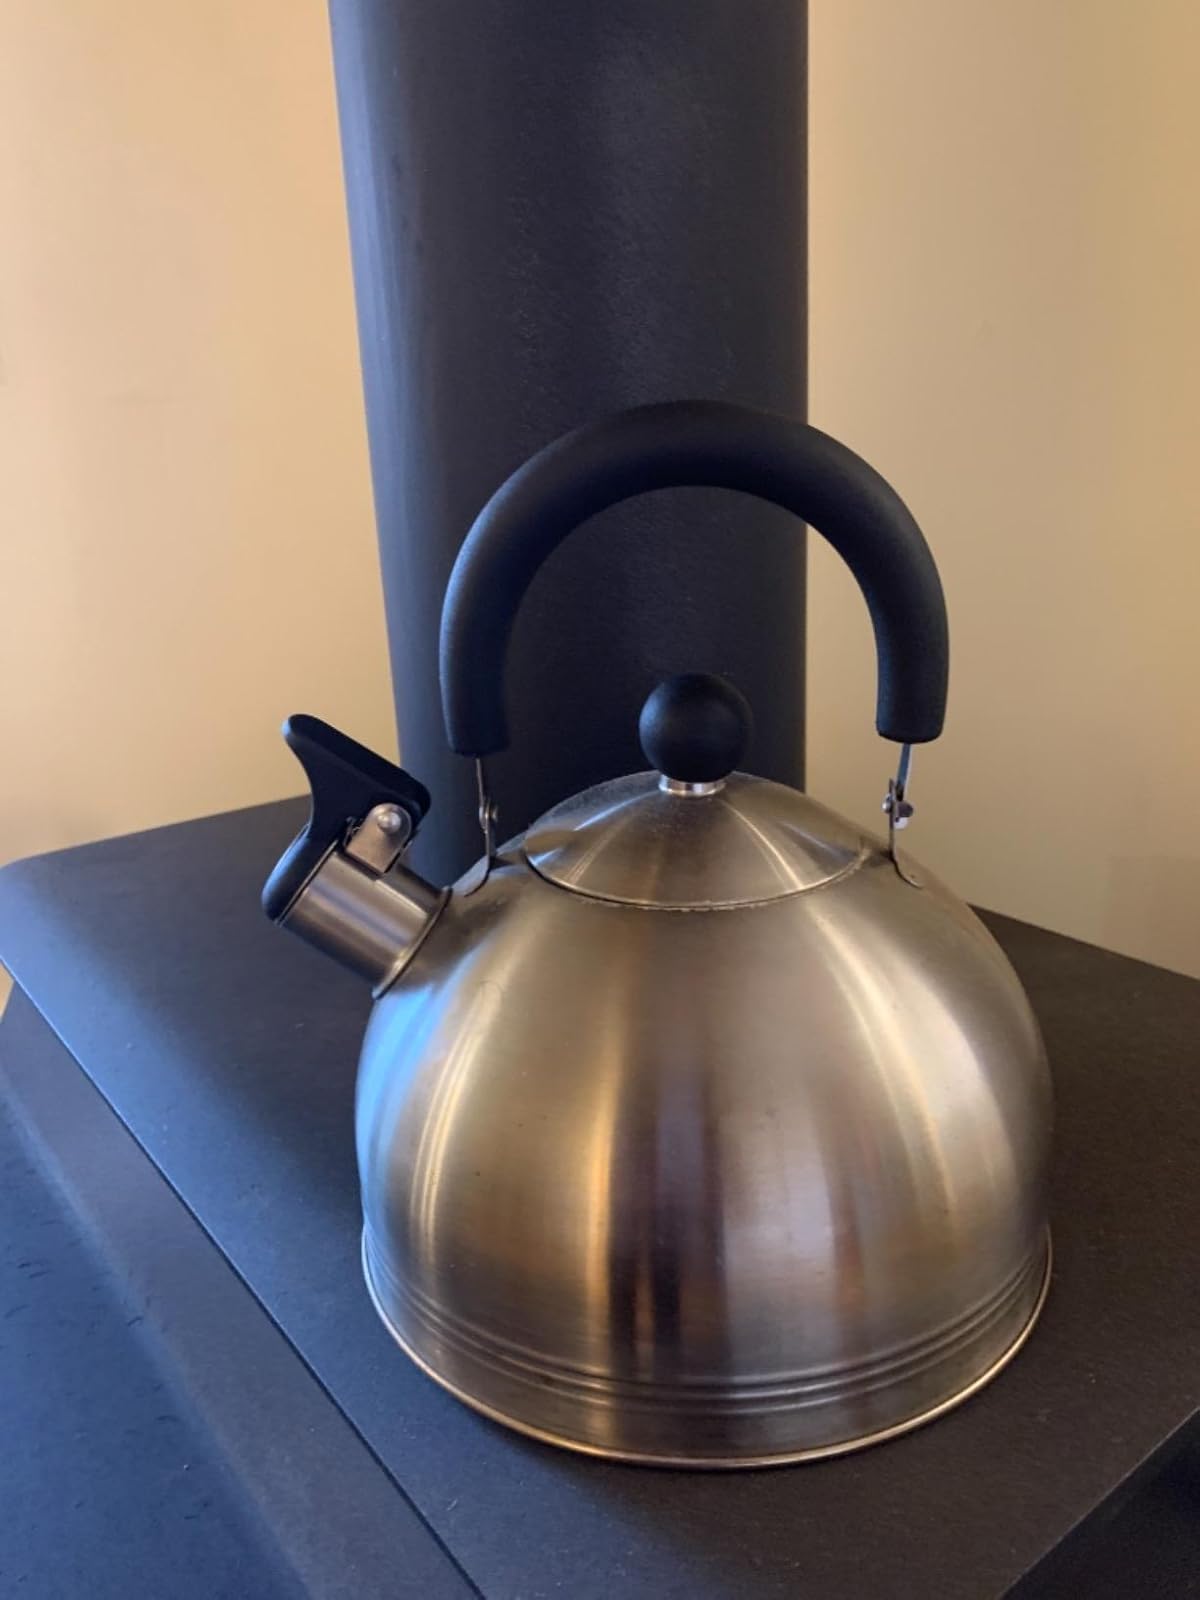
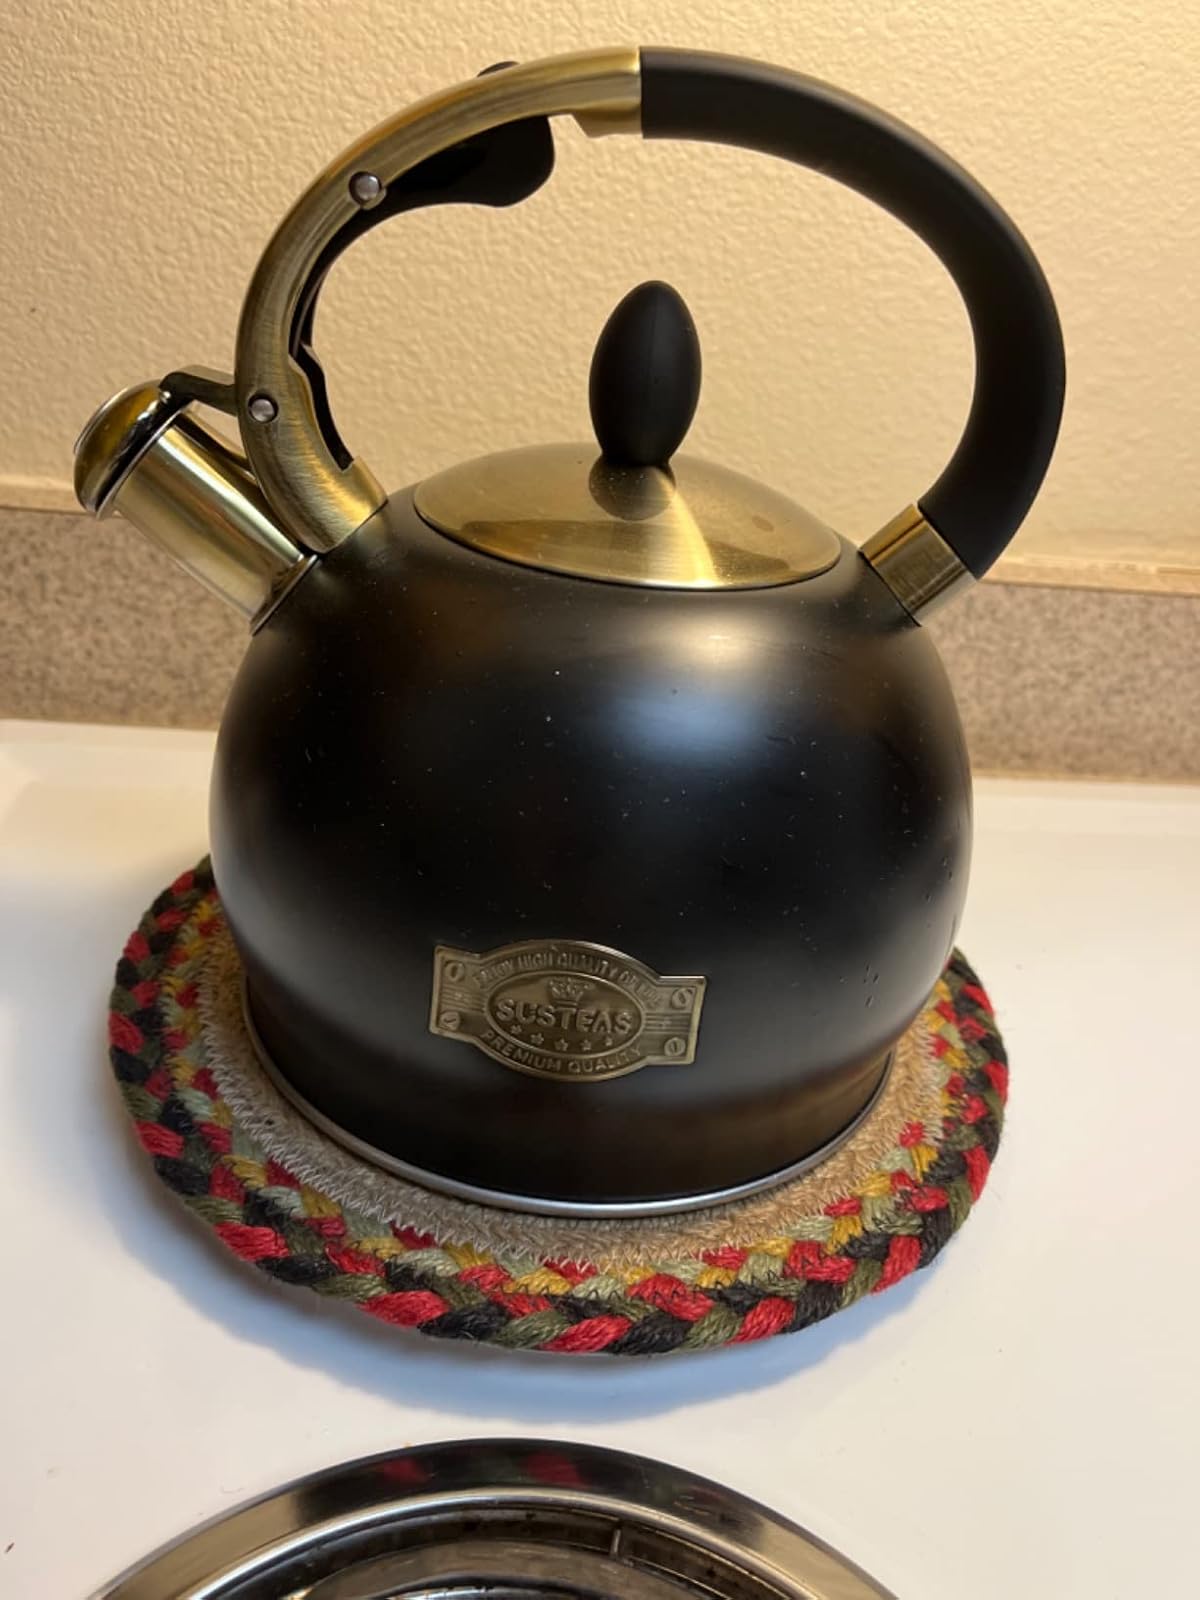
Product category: items_kettle
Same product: no